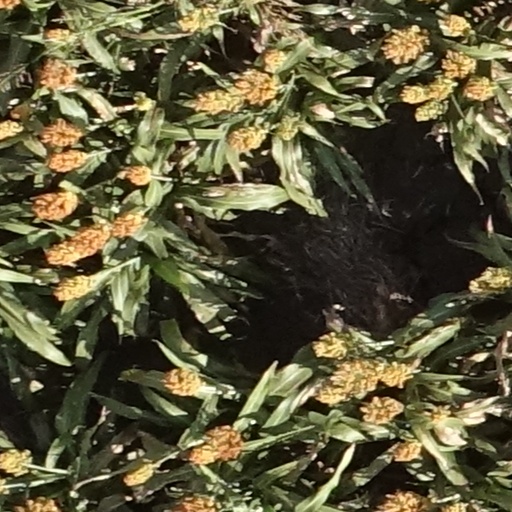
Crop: sorghum